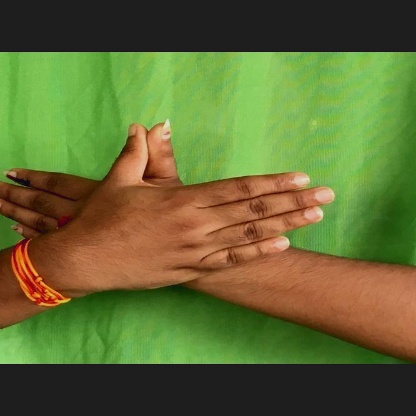
Mudra: Garuda